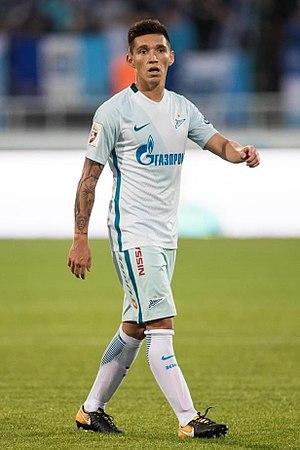
Matías Kranevitter est un footballeur argentin né le 21 mai 1993 à San Miguel de Tucumán. Il évolue au poste de milieu défensif dans le club mexicain du CF Monterrey.